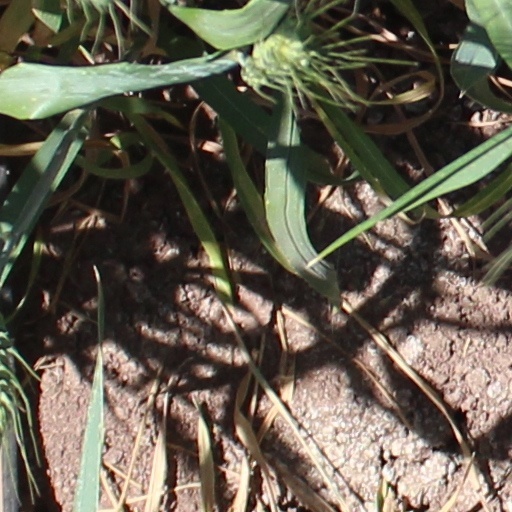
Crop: wheat